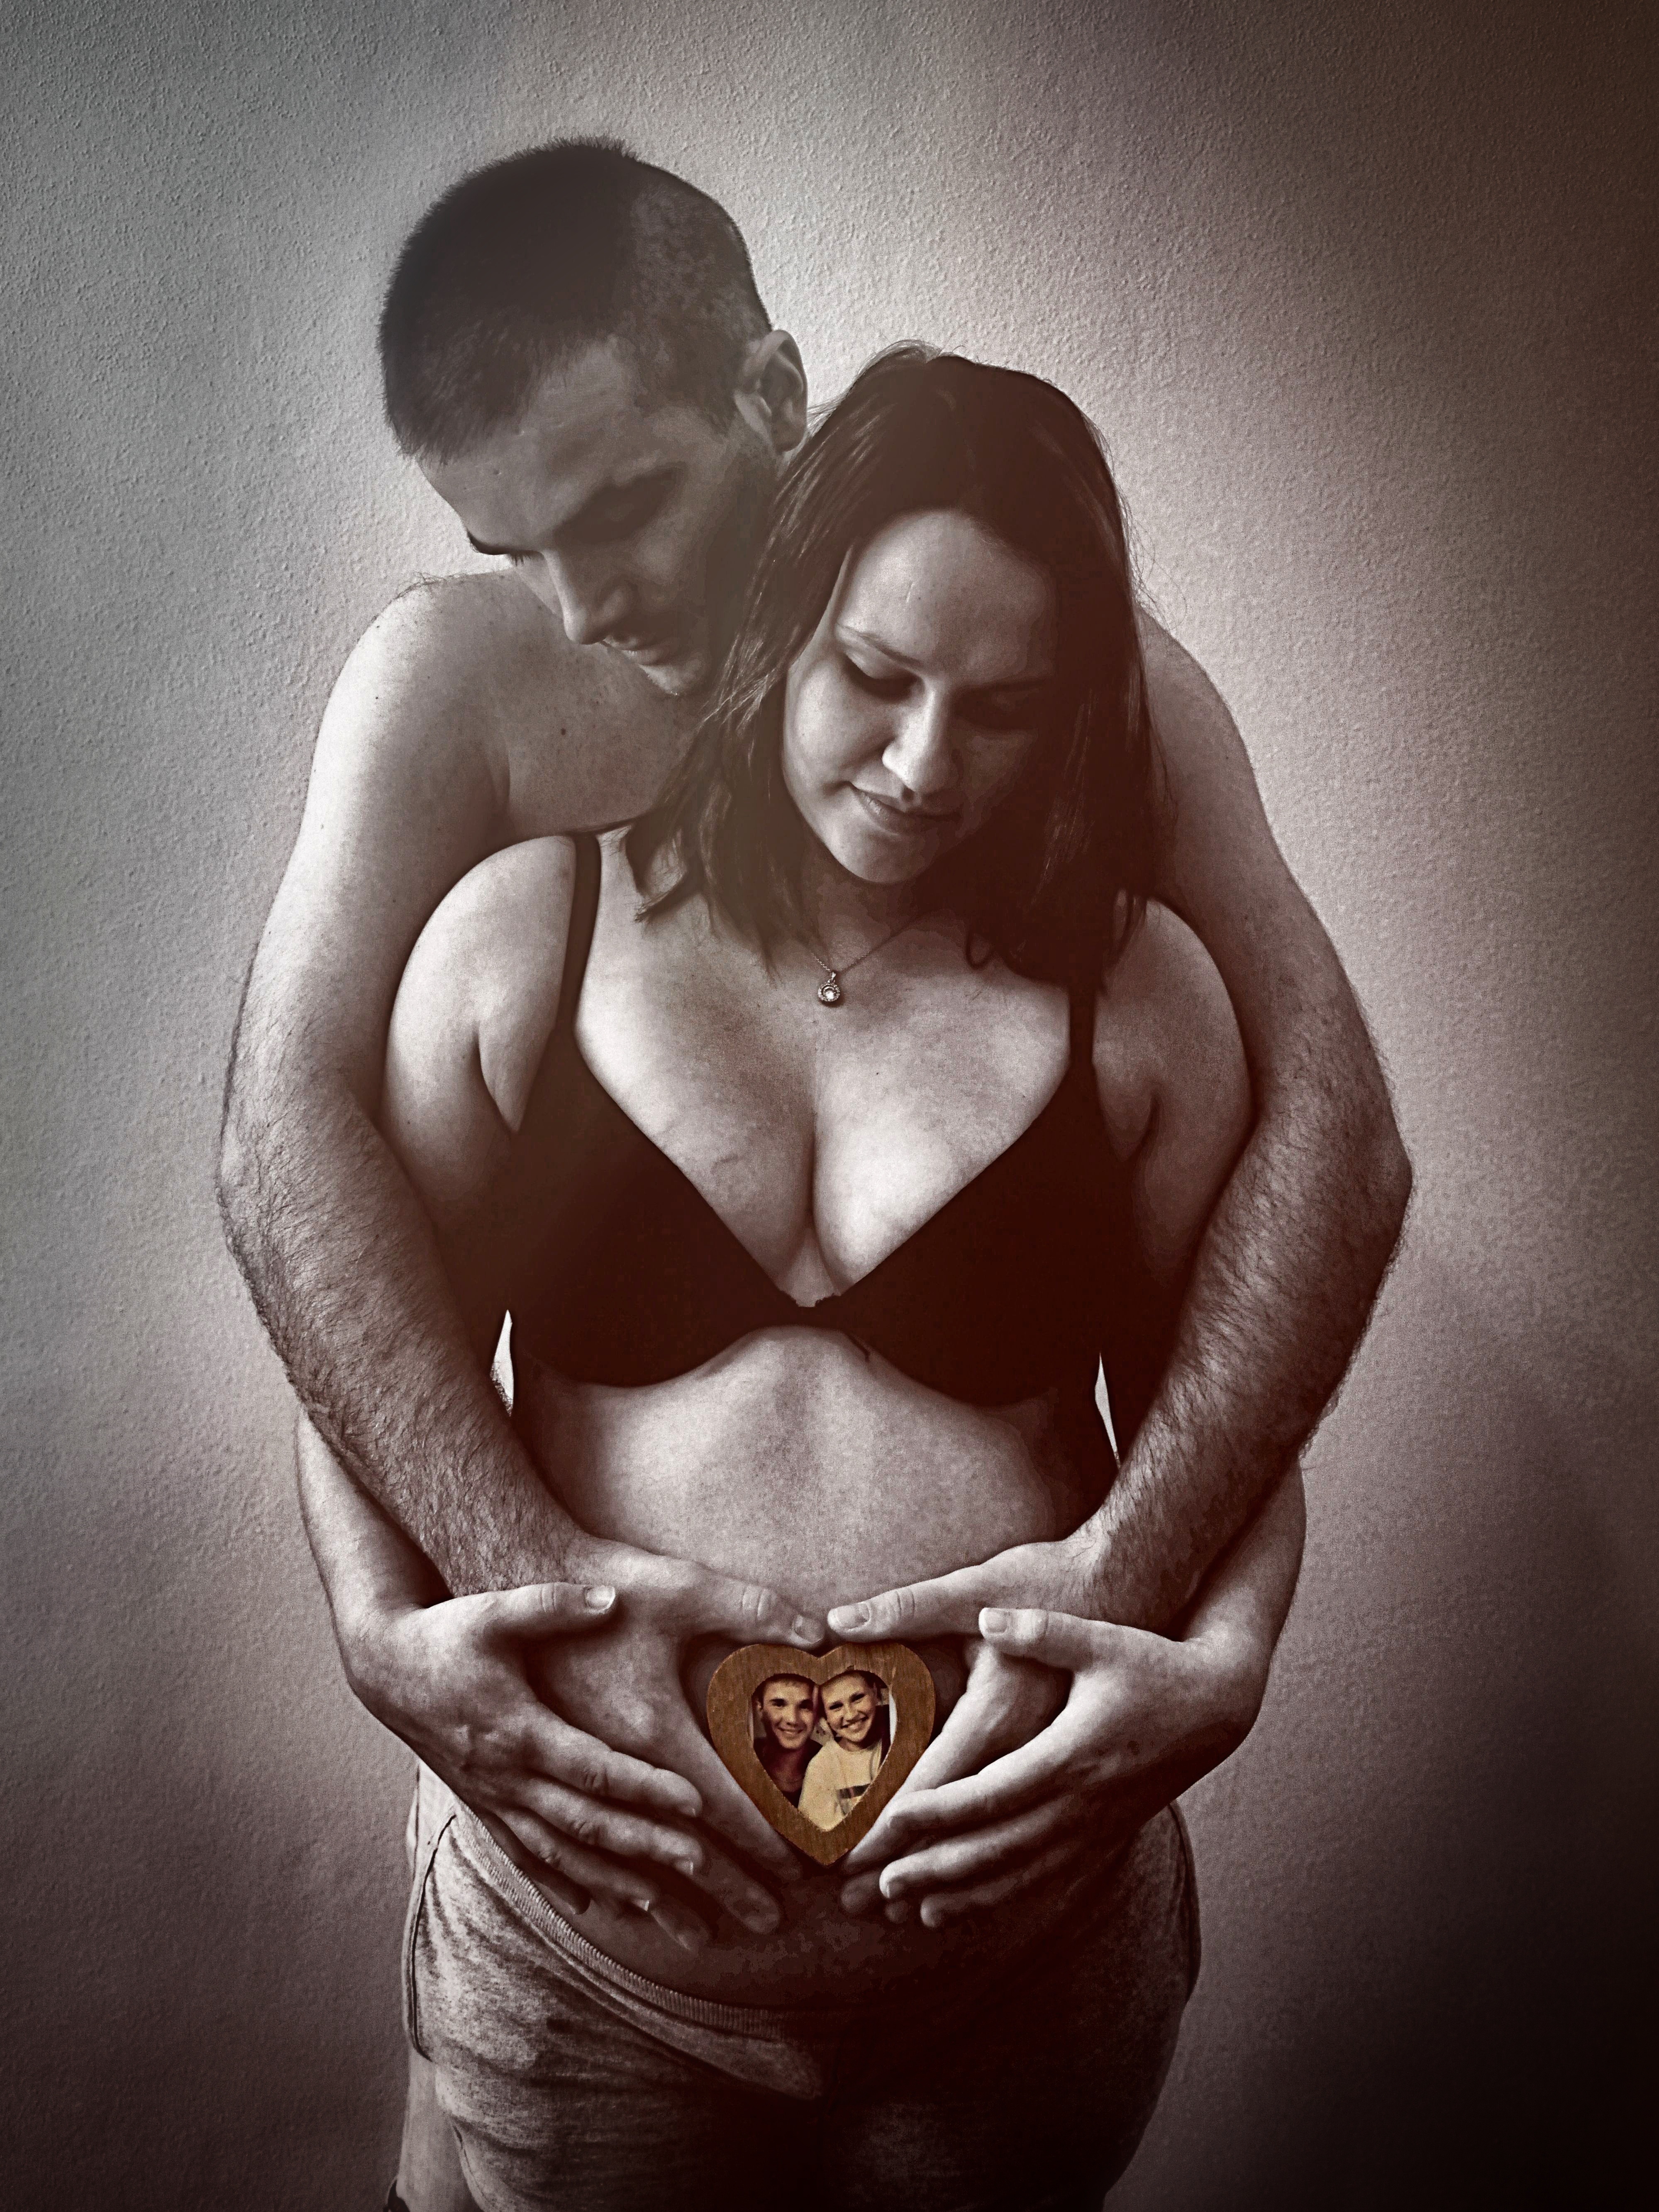
hand, person, black and white, photography, male, love, heart, portrait, monochrome, arm, muscle, chest, pregnancy, human body, dad, mother, hands, back, photograph, pregnant, image, organ, emotion, sense, monochrome photography, momma, human positions, human action, art model